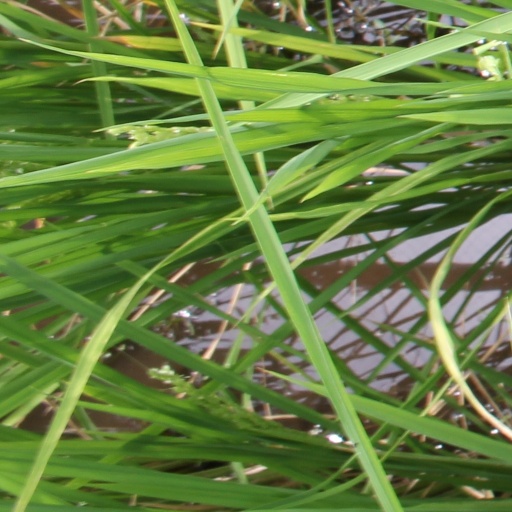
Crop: rice